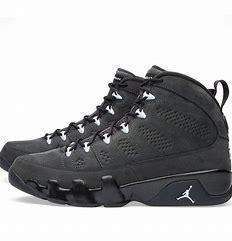
Brand: Jordan
Model: 9 Retro